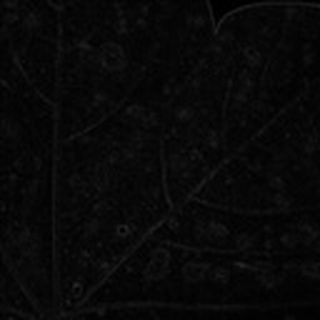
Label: cotton_target_spot